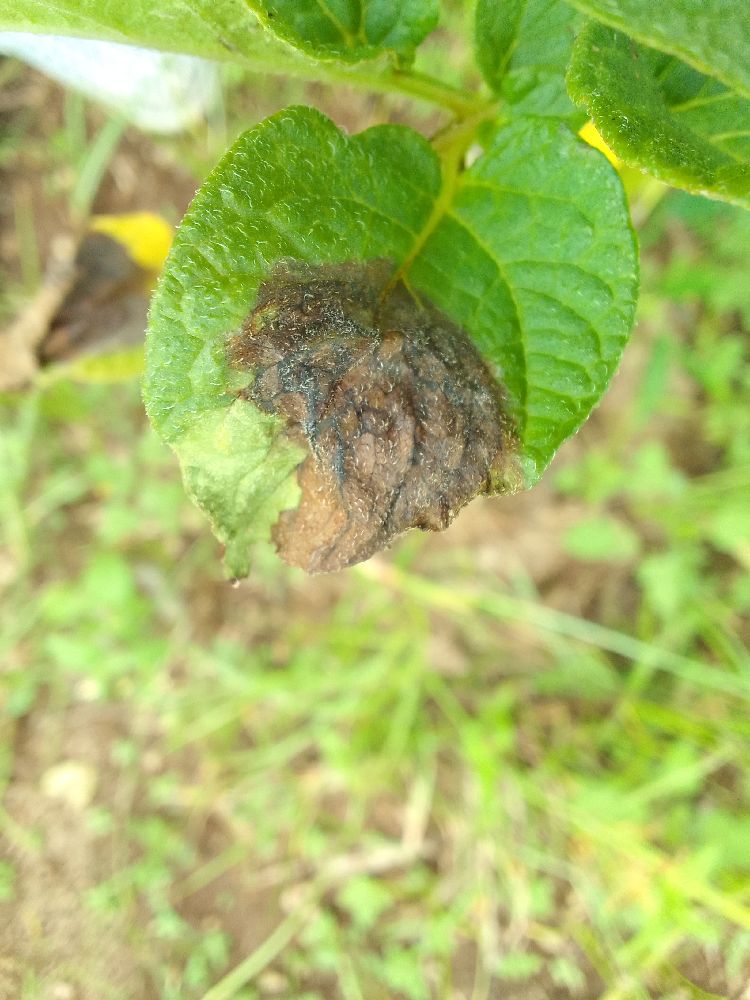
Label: Late blight